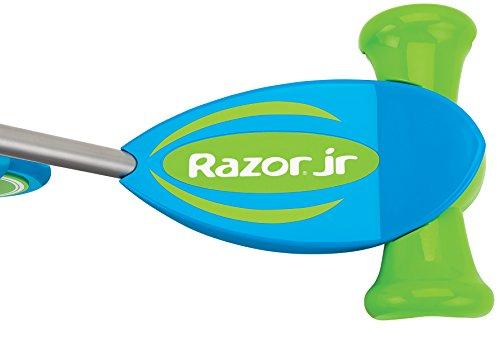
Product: Razor Jr. Lil' E Scooter
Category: Sports & Outdoors | Outdoor Recreation | Skates, Skateboards & Scooters | Scooters & Equipment | Scooters
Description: Electric fun for the little ones.
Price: $68.13
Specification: Product Dimensions:         14 x 26 x 10 inches ; 8.16 pounds    |Shipping Weight: 11.2 pounds (View shipping rates and policies)|ASIN: B01ET6JGRS|Item model number: 20159699|Batteries 1 Nonstandard Battery batteries required. (included)|    #132    in Sport Scooters